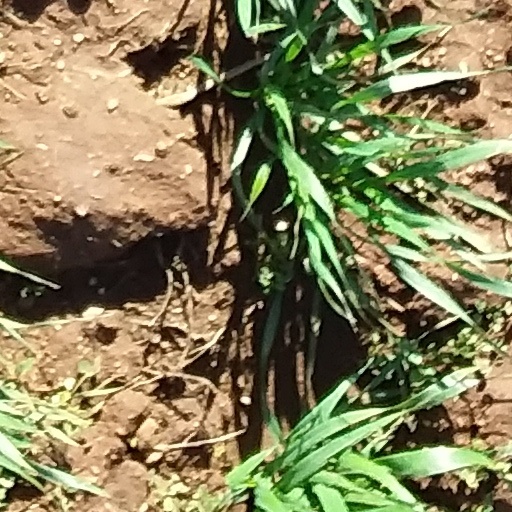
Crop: wheat